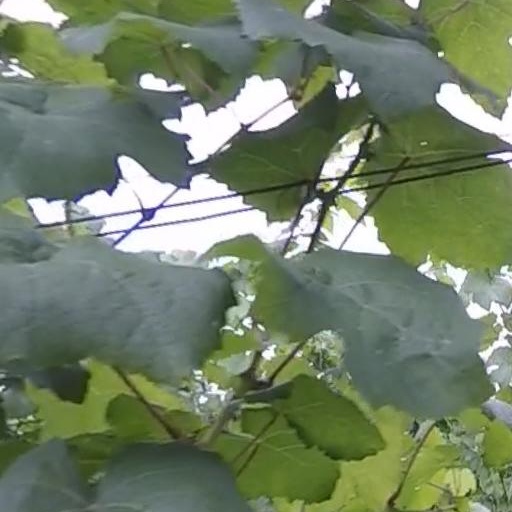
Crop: grape